Michal na Ostrove

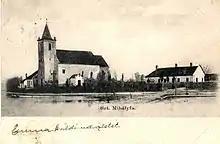
The Roman Catholic parish church

In the 9th century, the territory of Michal na Ostrove was part of Great Moravia. After Hungarian invasion, it became part of the Kingdom of Hungary. The village was first recorded in 1337 by its Hungarian name as Weke.